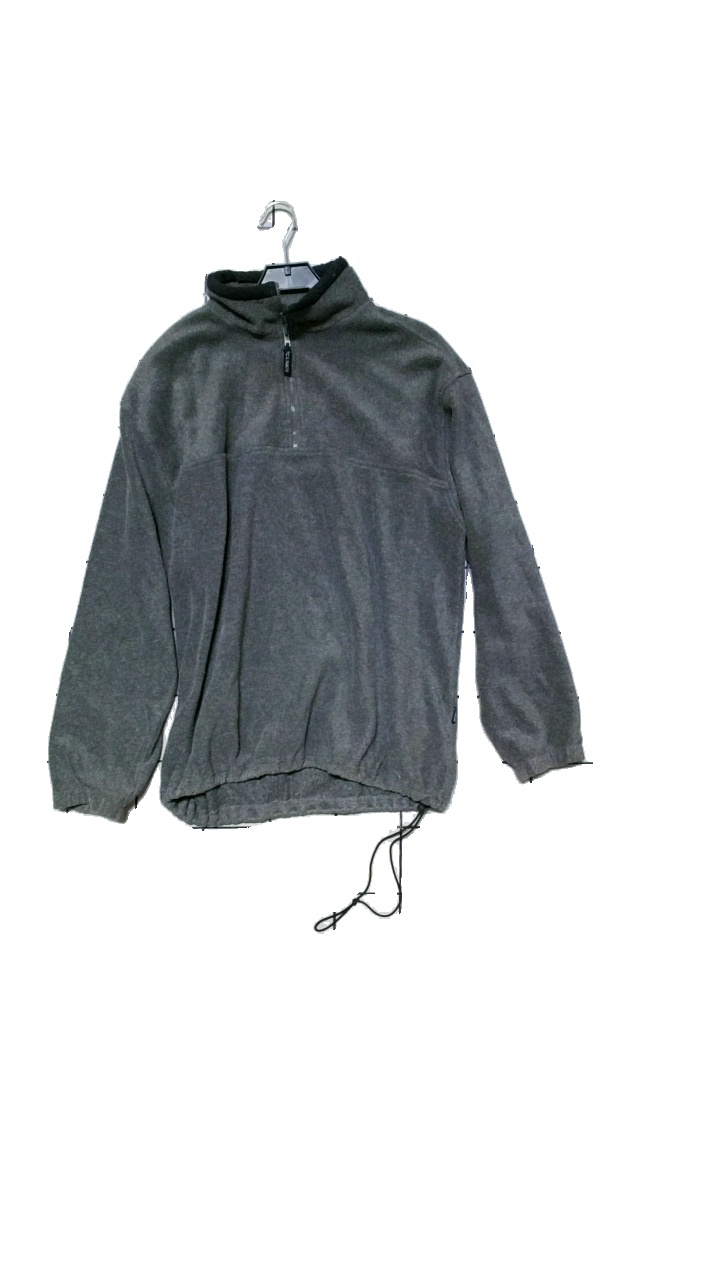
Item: Sweater (Men)
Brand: Clique
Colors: Grey
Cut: Turtle neck
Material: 100% polyester
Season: Autumn
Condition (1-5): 3
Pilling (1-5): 3
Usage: Reuse
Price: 50-100